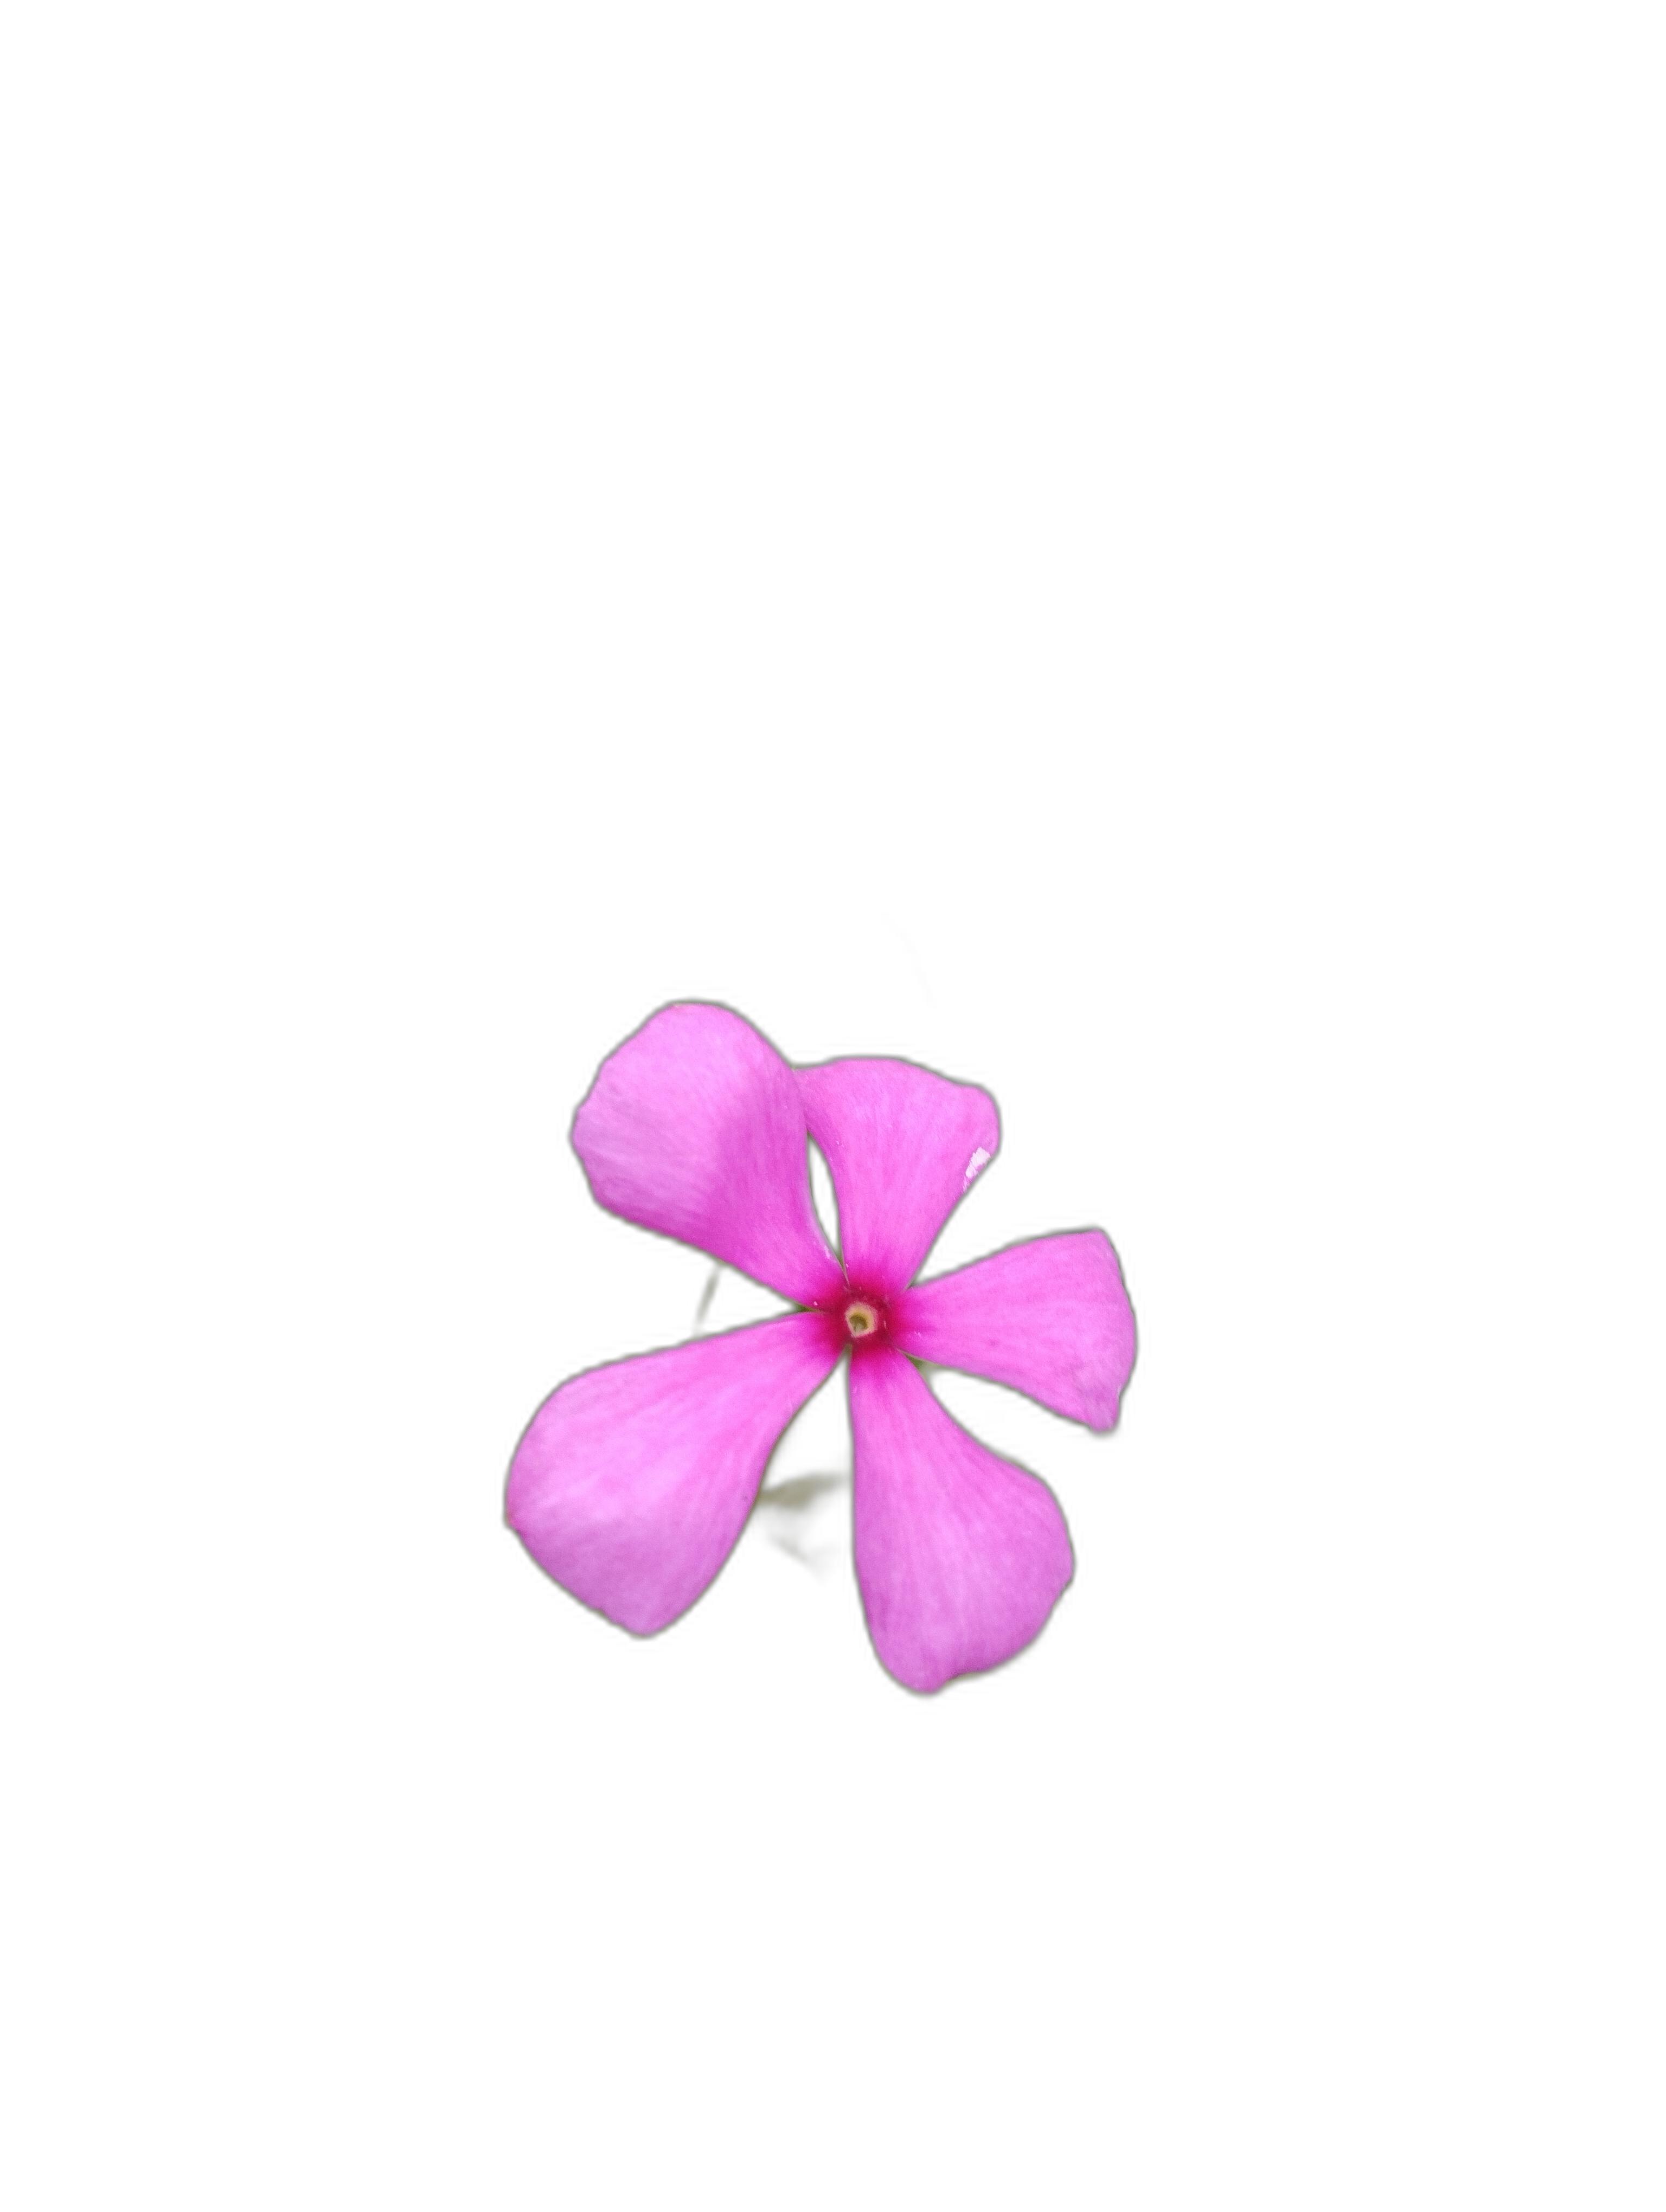
Label: Madagascar periwinkle